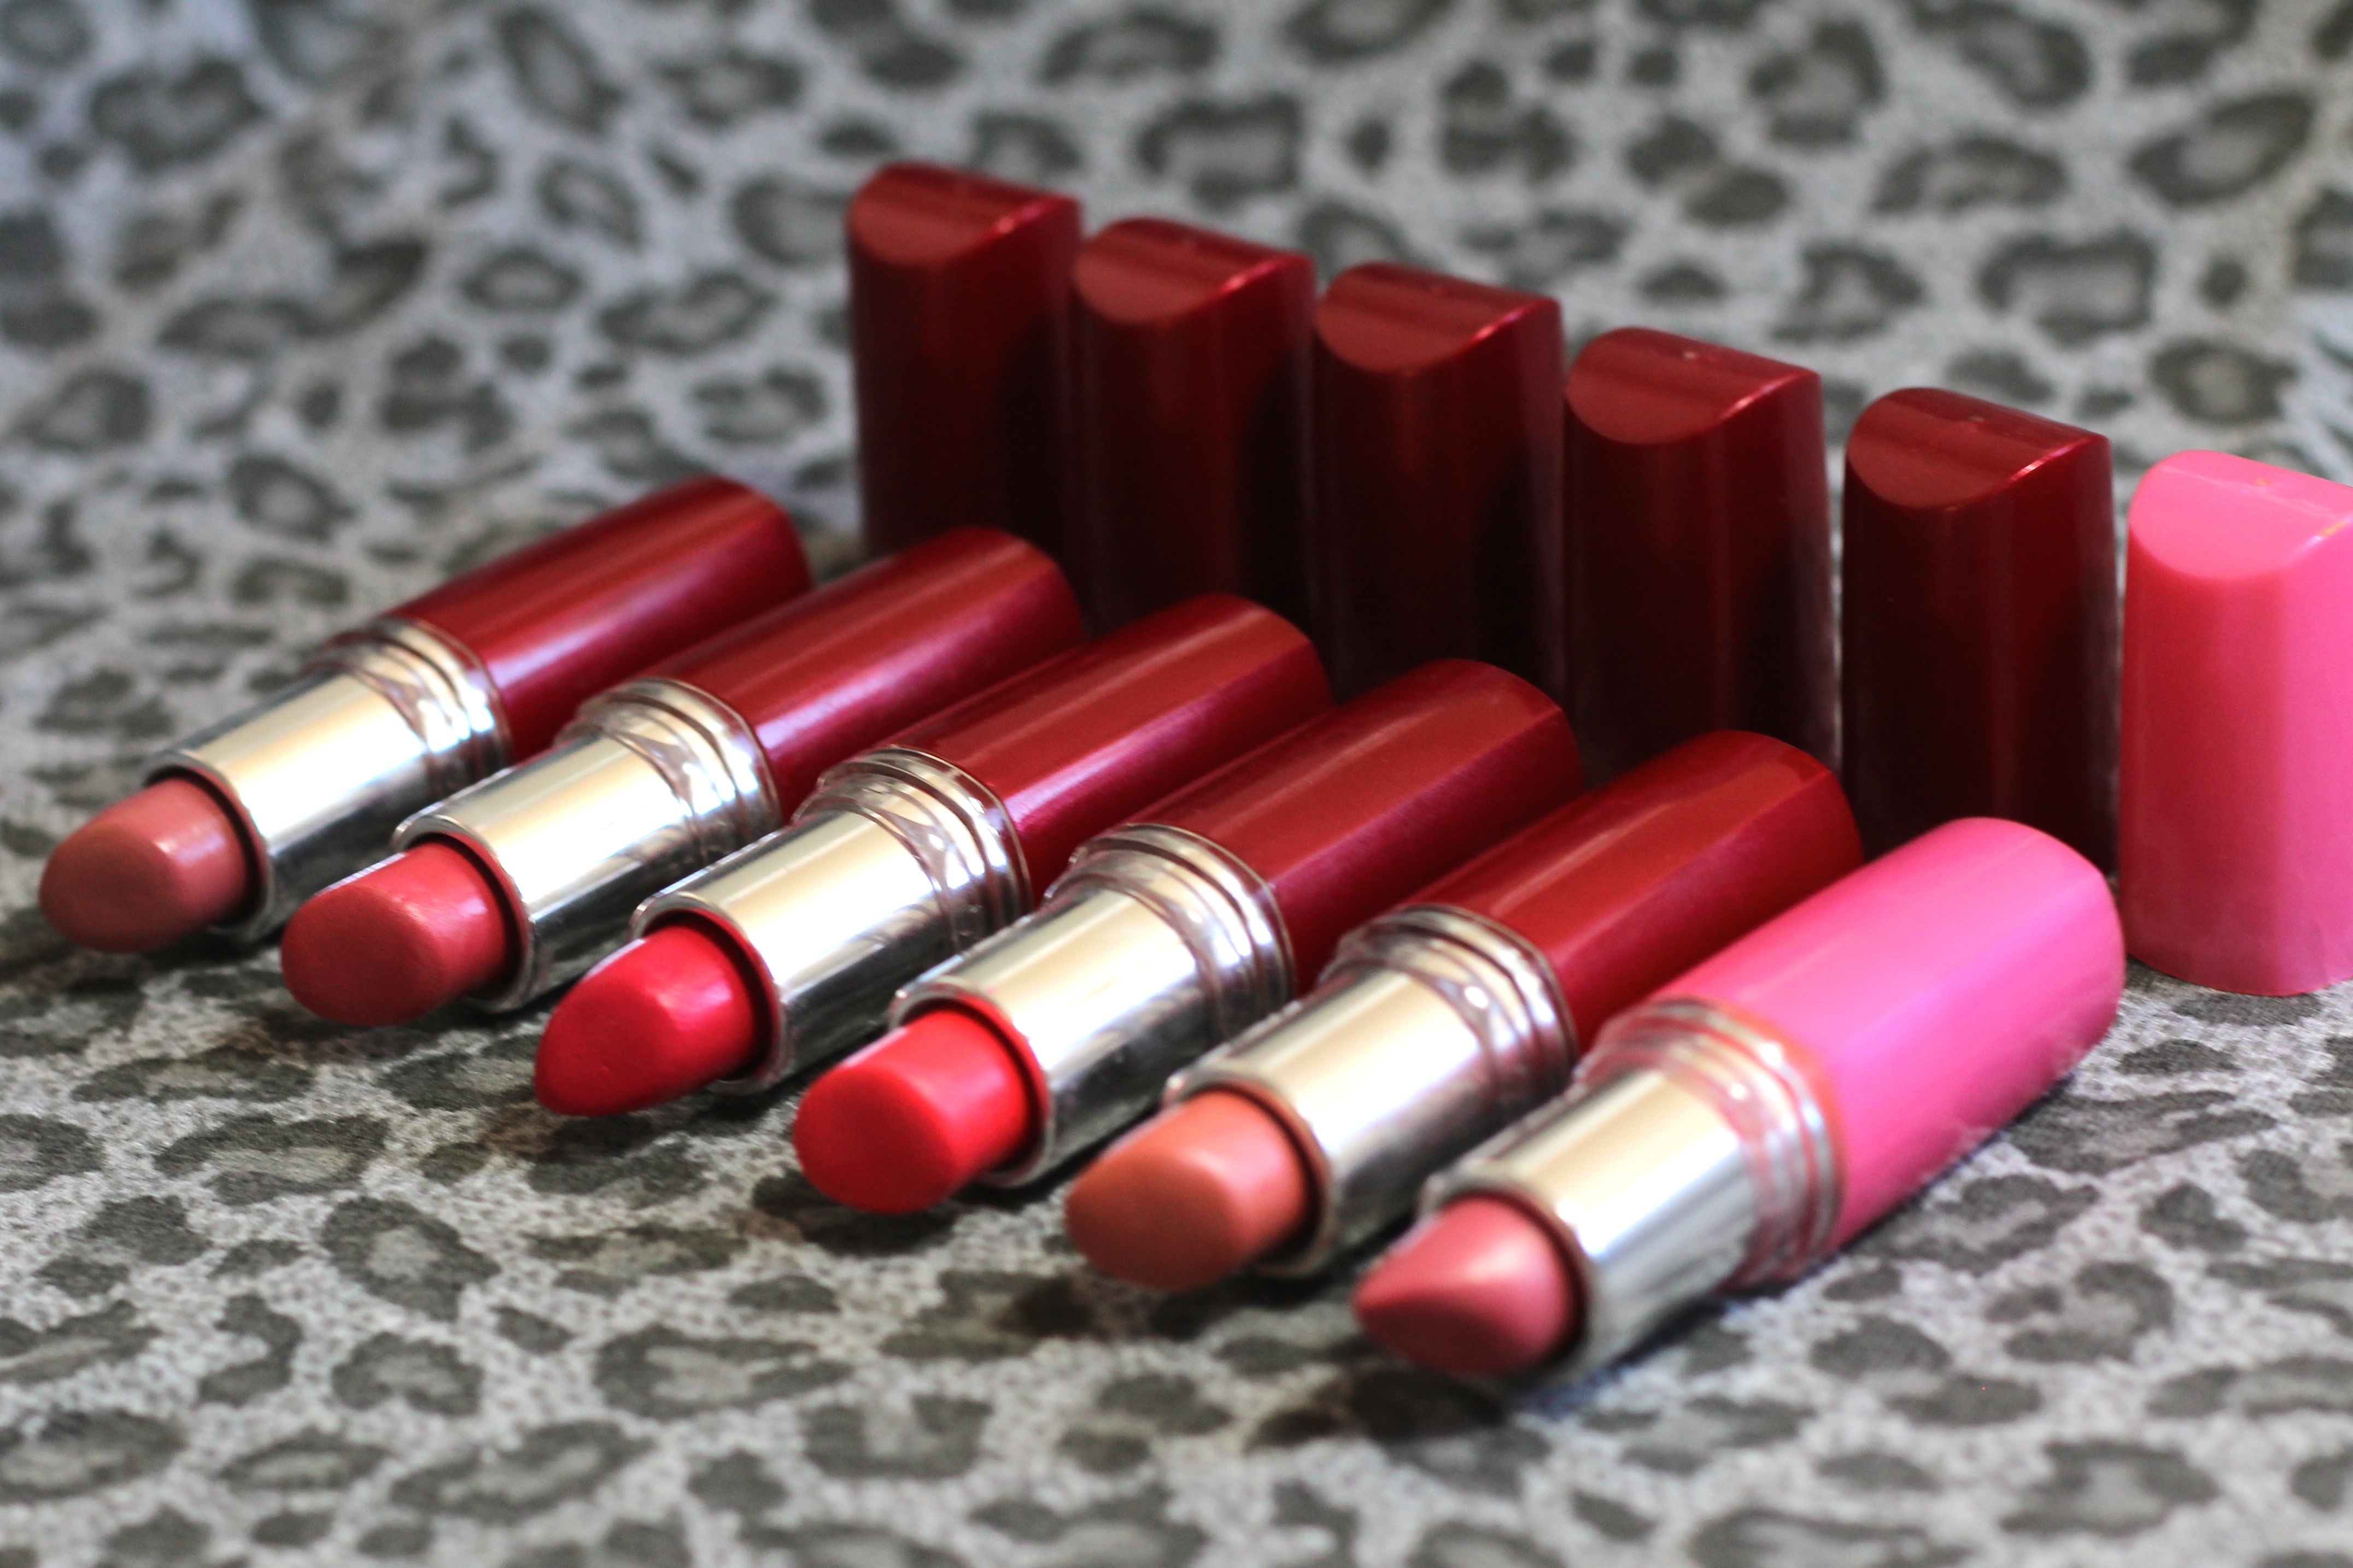
woman, red, colorful, pink, lip, makeup, mouth, eye, rosa, lipstick, cosmetics, labios, gun accessory